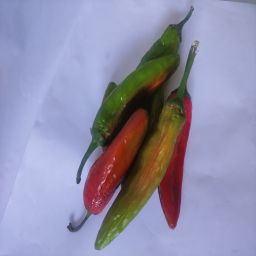
Crop: New Mexico Green Chile
Quality: Old